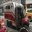
Label: ambulance